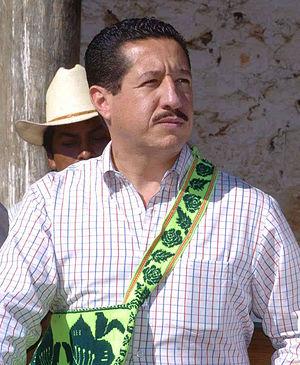
Ney González Sánchez, né le 25 janvier 1963 à Guadalajara, Jalisco, est un homme politique mexicain, membre du Parti révolutionnaire institutionnel. Il est gouverneur de l'État de Nayarit du 19 septembre 2005 au 19 septembre 2011.